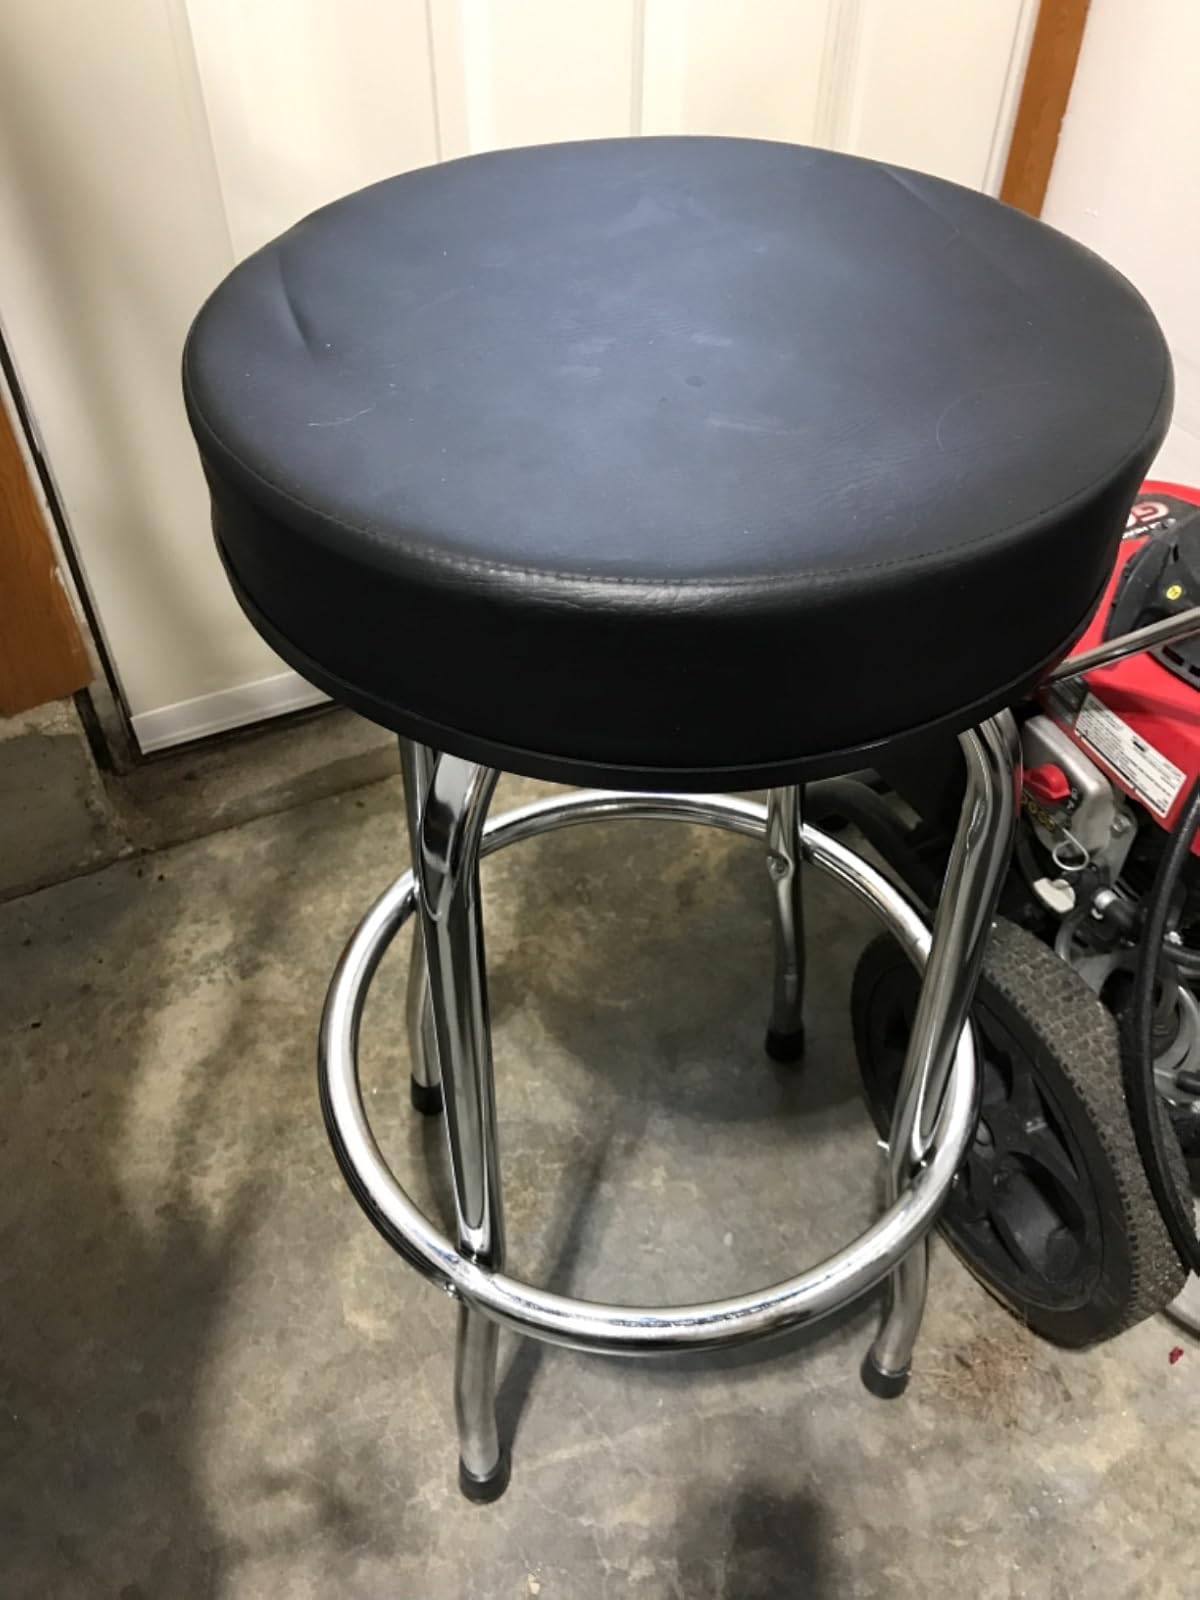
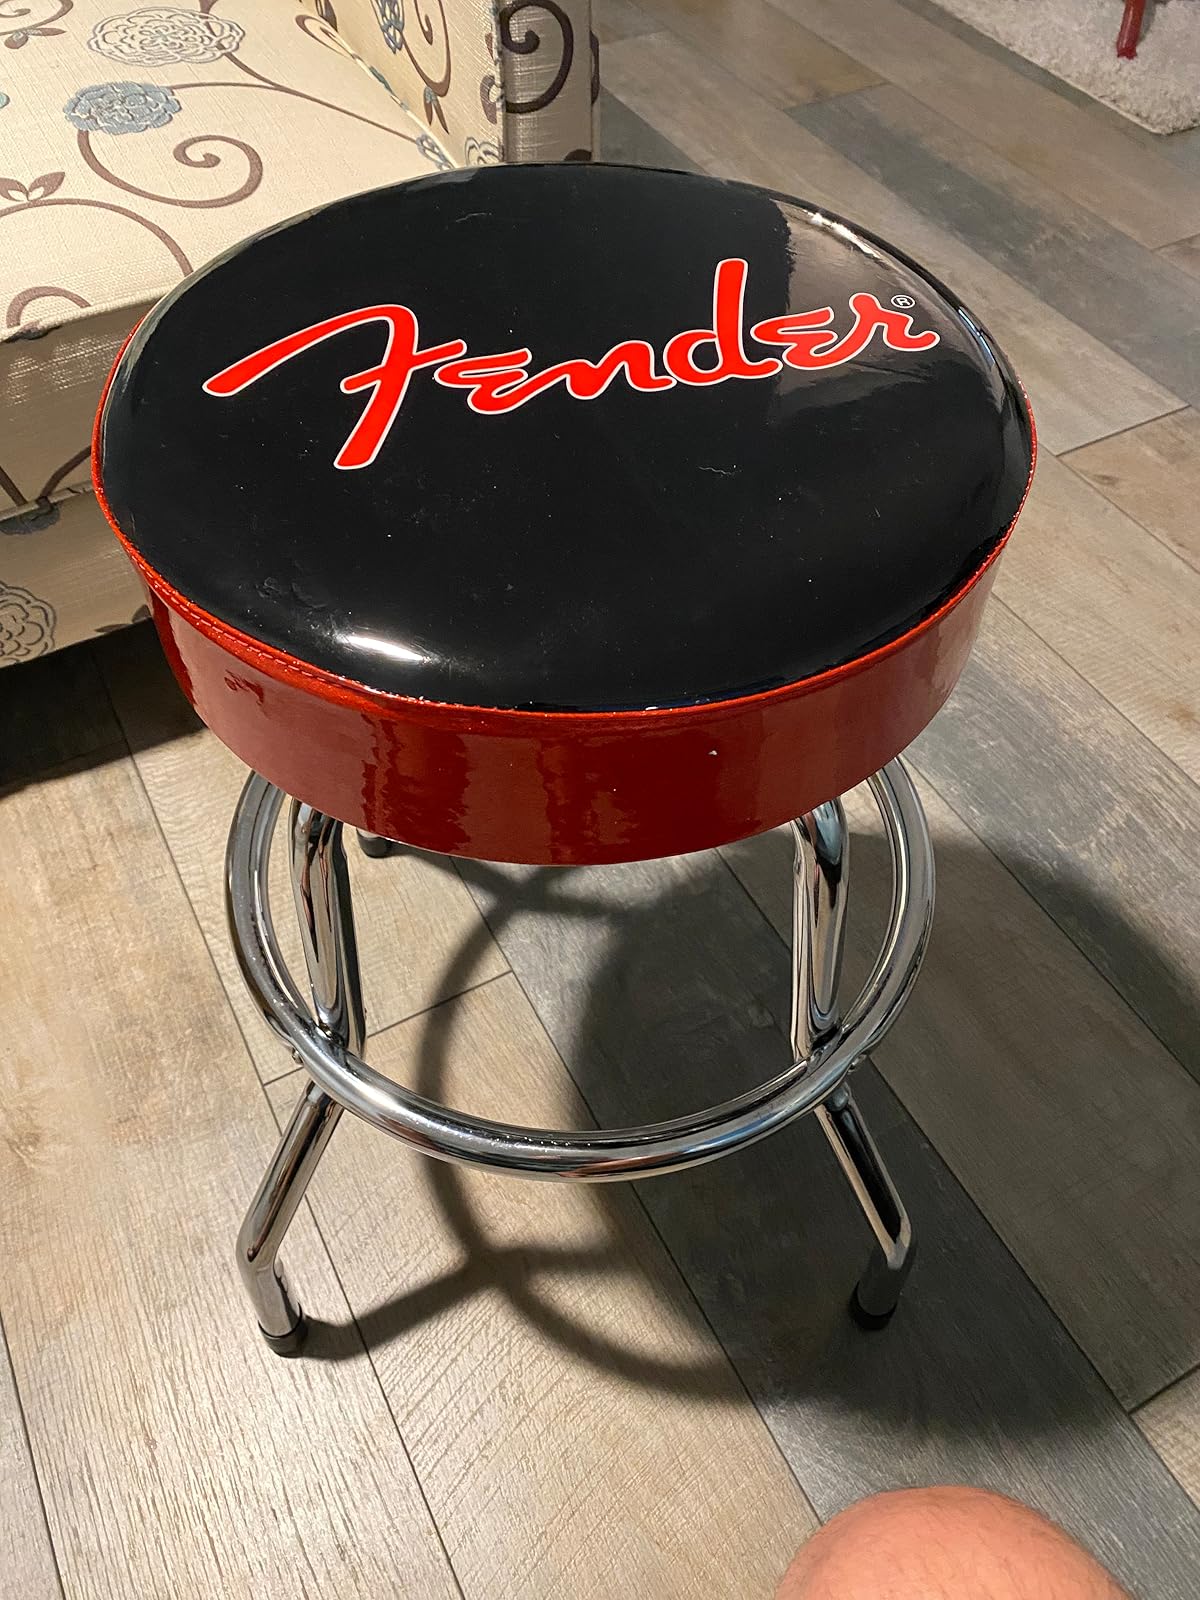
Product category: stool
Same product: no